Question: What color is the woman's jacket?
Tambaya: Wani launi ne da kwat ɗin matar?
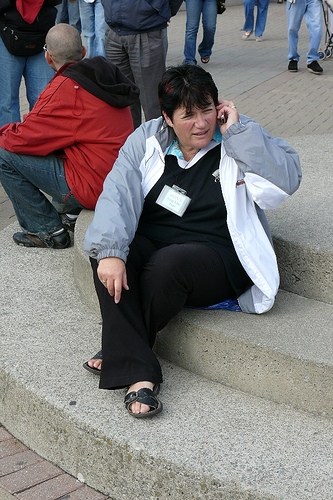
Answer: Grey and white.
Amsa: Ruwan toka da fari.